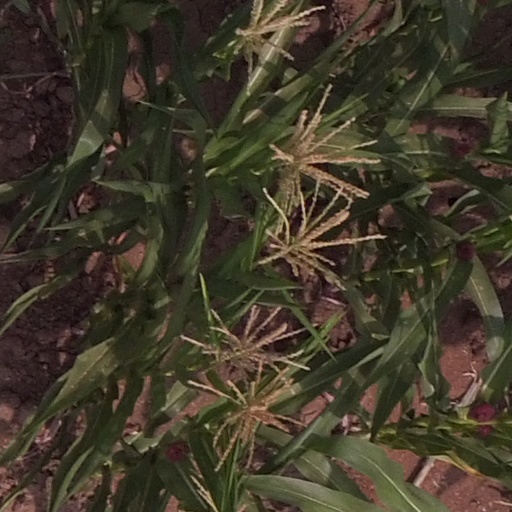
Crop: maize; corn